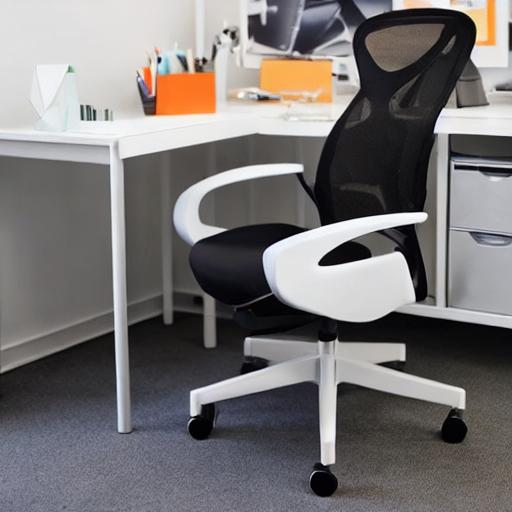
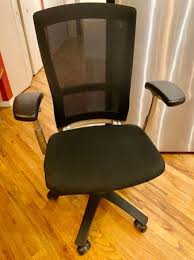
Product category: items_chair
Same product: no